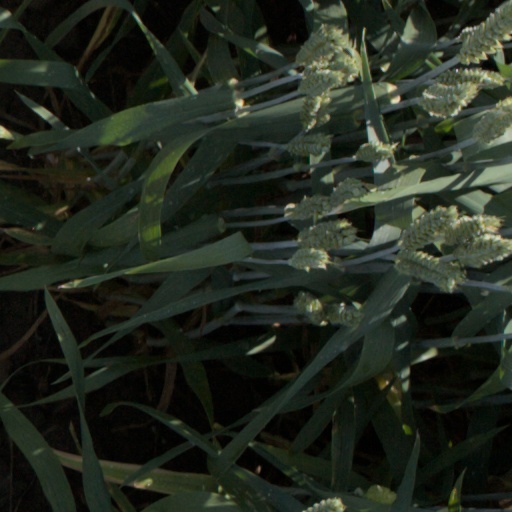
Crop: wheat